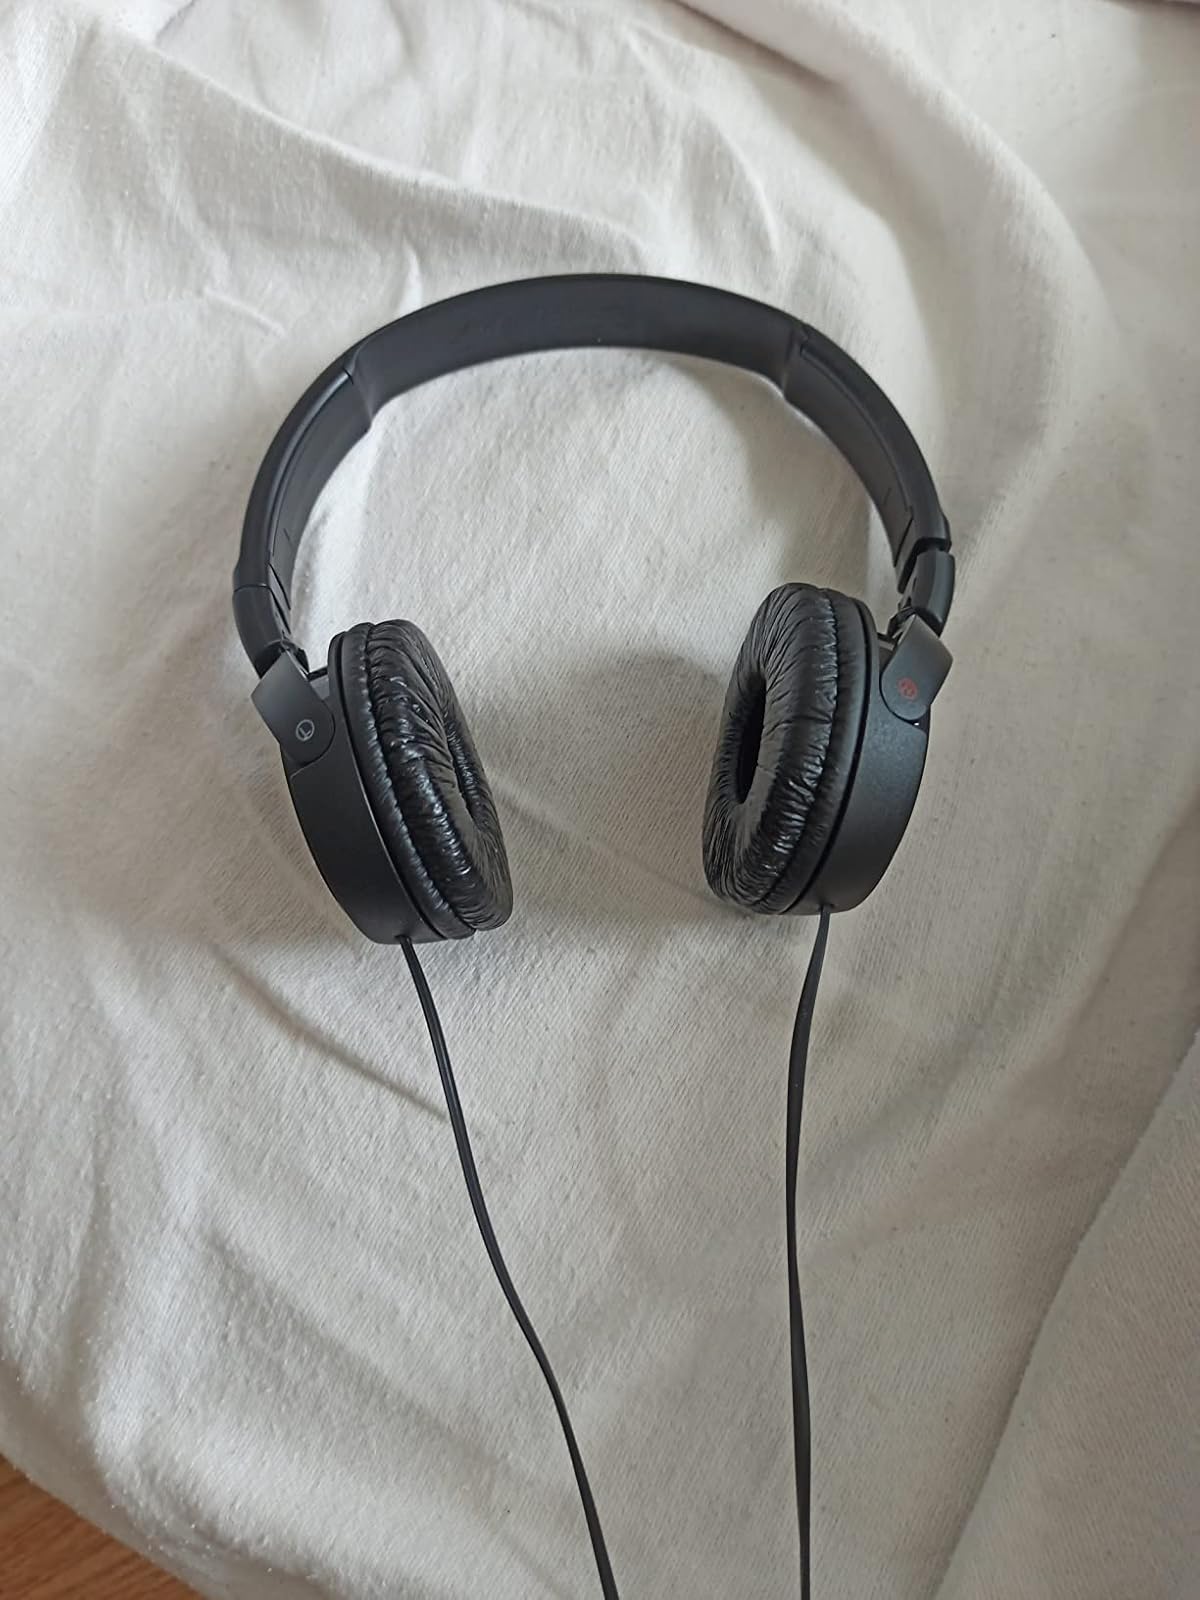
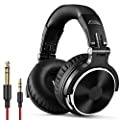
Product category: headphones
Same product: no